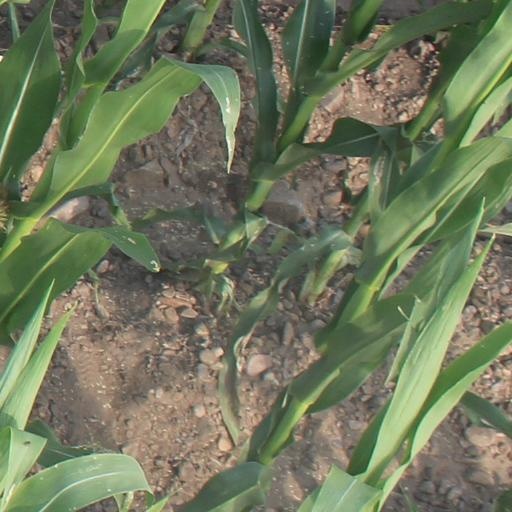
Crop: maize; corn